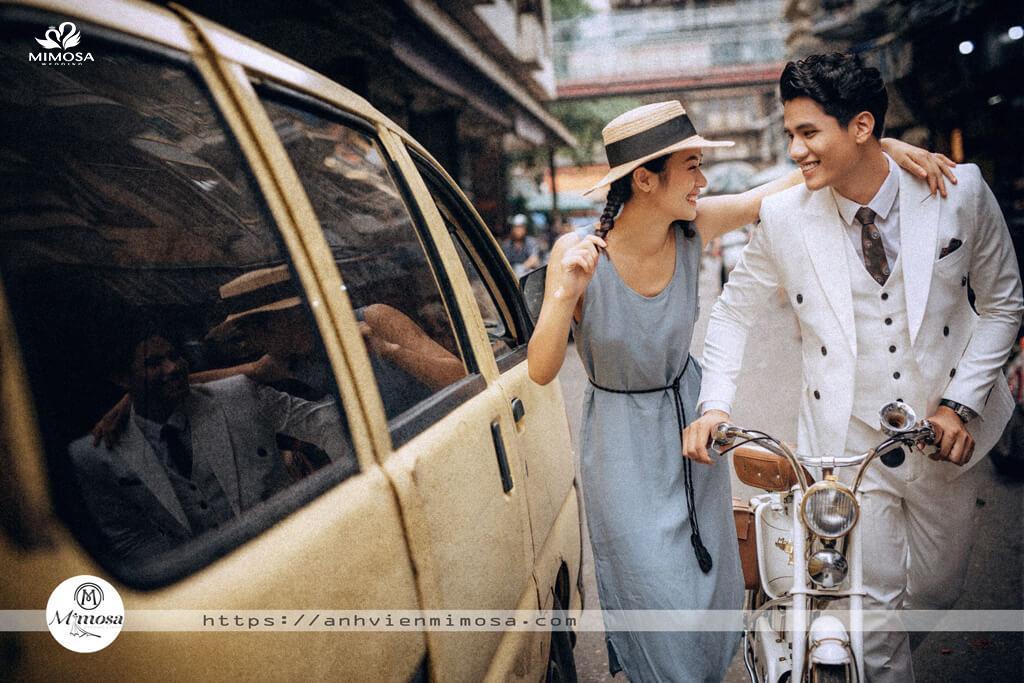
có một chiếc xe ô tô xuất hiện ở một bên cô gái